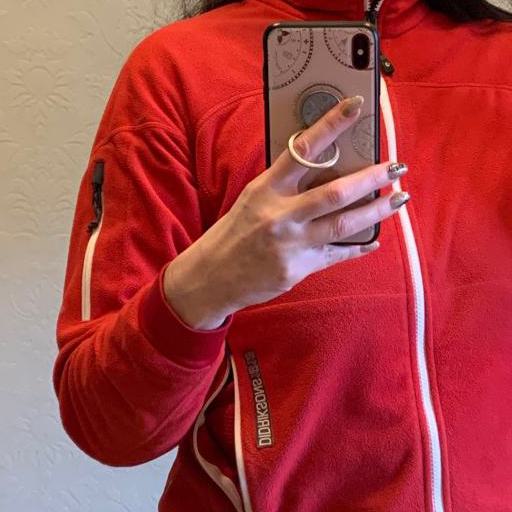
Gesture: no_gesture